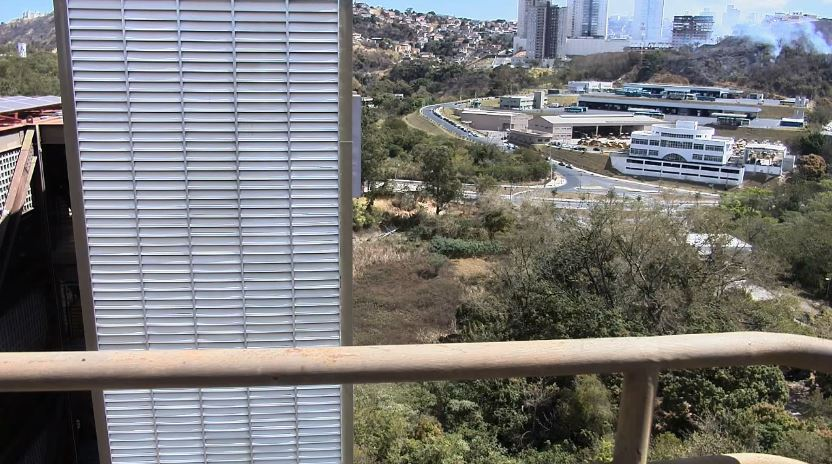
Fire: no
Smoke: yes